Lalique

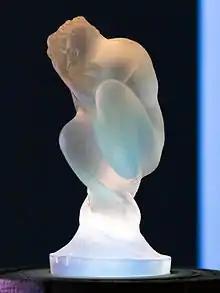
"Sirene" (statuette/hood ornament), 1920

In 1905, Lalique opened a new shop at Place Vendôme which exhibited not only jewellery, but glass works as well. It was close to the shop of renowned perfumer François Coty; in 1907, Lalique began producing ornate perfume bottles for Coty. The production of glass objects began at his country villa in 1902, and continued there until at least 1912. The first Lalique glassworks opened in 1909 in a rented facility in Combs-la-Ville, which Lalique later purchased in 1913. In December 1912, Lalique hosted an exhibition of Lalique Glass—as his glass would come to be known—at the Place Vendôme shop. During the First World War, the glassworks produced mundane items in support of the war effort. In 1919, work began on a new production facility in Wingen-sur-Moder, which opened in 1921. From 1925 to 1931, Lalique produced 29 models of hood ornaments; a mermaid statuette first produced in 1920 was also later sold as a hood ornament. During the 1920s and 1930s, Lalique was amongst the world's most renowned glassmakers.